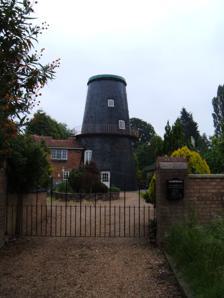
Building: West Winch Windmill
Country: United Kingdom
Year built: 1821
West Winch Windmill West Winch Windmill Origin Mill location Village of West Winch Grid reference TF632168 Coordinates 52°43′27″N 0°24′51″E / 52.7241°N 0.4141°E / 52.7241; 0.4141 Year built 1812 West Winch Windmill is located in the village of West Winch in the English county of Norfolk. West Winch is two miles south of King's Lynn . The mill is a grade II listed building . Description The present owner of the Windmill has turned it into a private residence The windmill was built in 1821 and is of a brick construction and the outside was tarred . The mill stands over 5 storeys with a gallery stage on the second floor. The cap was of constructed of ogee planking and had a 6 bladed fan. The mill once had two pairs of patent sails. Inside the sails powered three pairs of stones and other auxiliary machinery. The site also once had a granary , workshop and a bakery . At some stage there was also a steam engine which helped power a fourth set of stones. History The windmill stopped production in 1936 and over the next 35 years became derelict. By the early years of the 1970s the cap was disintegrating and the sails and stock had gone. Some of the internal machinery was still remaining. In 1975 some restoration work was begun with the help of millwrights . In 1975 the old cap was removed with a new one replacing it in 1977 along with a working 6 blade fantail. It is unclear what happened to this new cap as today once more the mill cap is missing. The cap is currently sitting at the bottom of the tower awaiting repair. References